Benjamin Disraeli

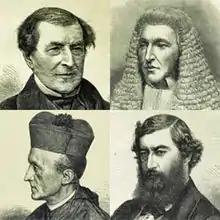
Four men, the second of whom wears a wig resembling that of a judge, and the fourth of whom wears clerical clothes

Disraeli delivered the budget on 3 December 1852, and prepared to wind up the debate for the government on 16 December—it was customary for the Chancellor to have the last word. A massive defeat for the government was predicted. Disraeli attacked his opponents individually, and then as a force: "I face a Coalition ... This, too, I know, that England does not love coalitions." His speech of three hours was quickly seen as a parliamentary masterpiece. As MPs prepared to divide, Gladstone rose to his feet and began an angry speech, despite the efforts of Tory MPs to shout him down. The interruptions were fewer, as Gladstone gained control of the House, and in the next two hours painted a picture of Disraeli as frivolous and his budget as subversive. The government was defeated by 19 votes, and Derby resigned four days later. He was replaced by the Peelite Earl of Aberdeen, with Gladstone as his Chancellor. Because of Disraeli's unpopularity among the Peelites, no party reconciliation was possible while he remained Tory leader in the Commons.